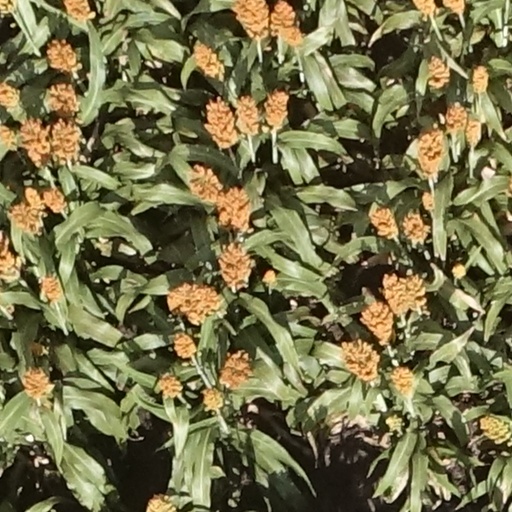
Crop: sorghum